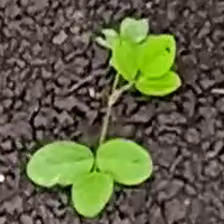
Weed species: Asian_Pigeonwings_(Clitoria Ternatea)